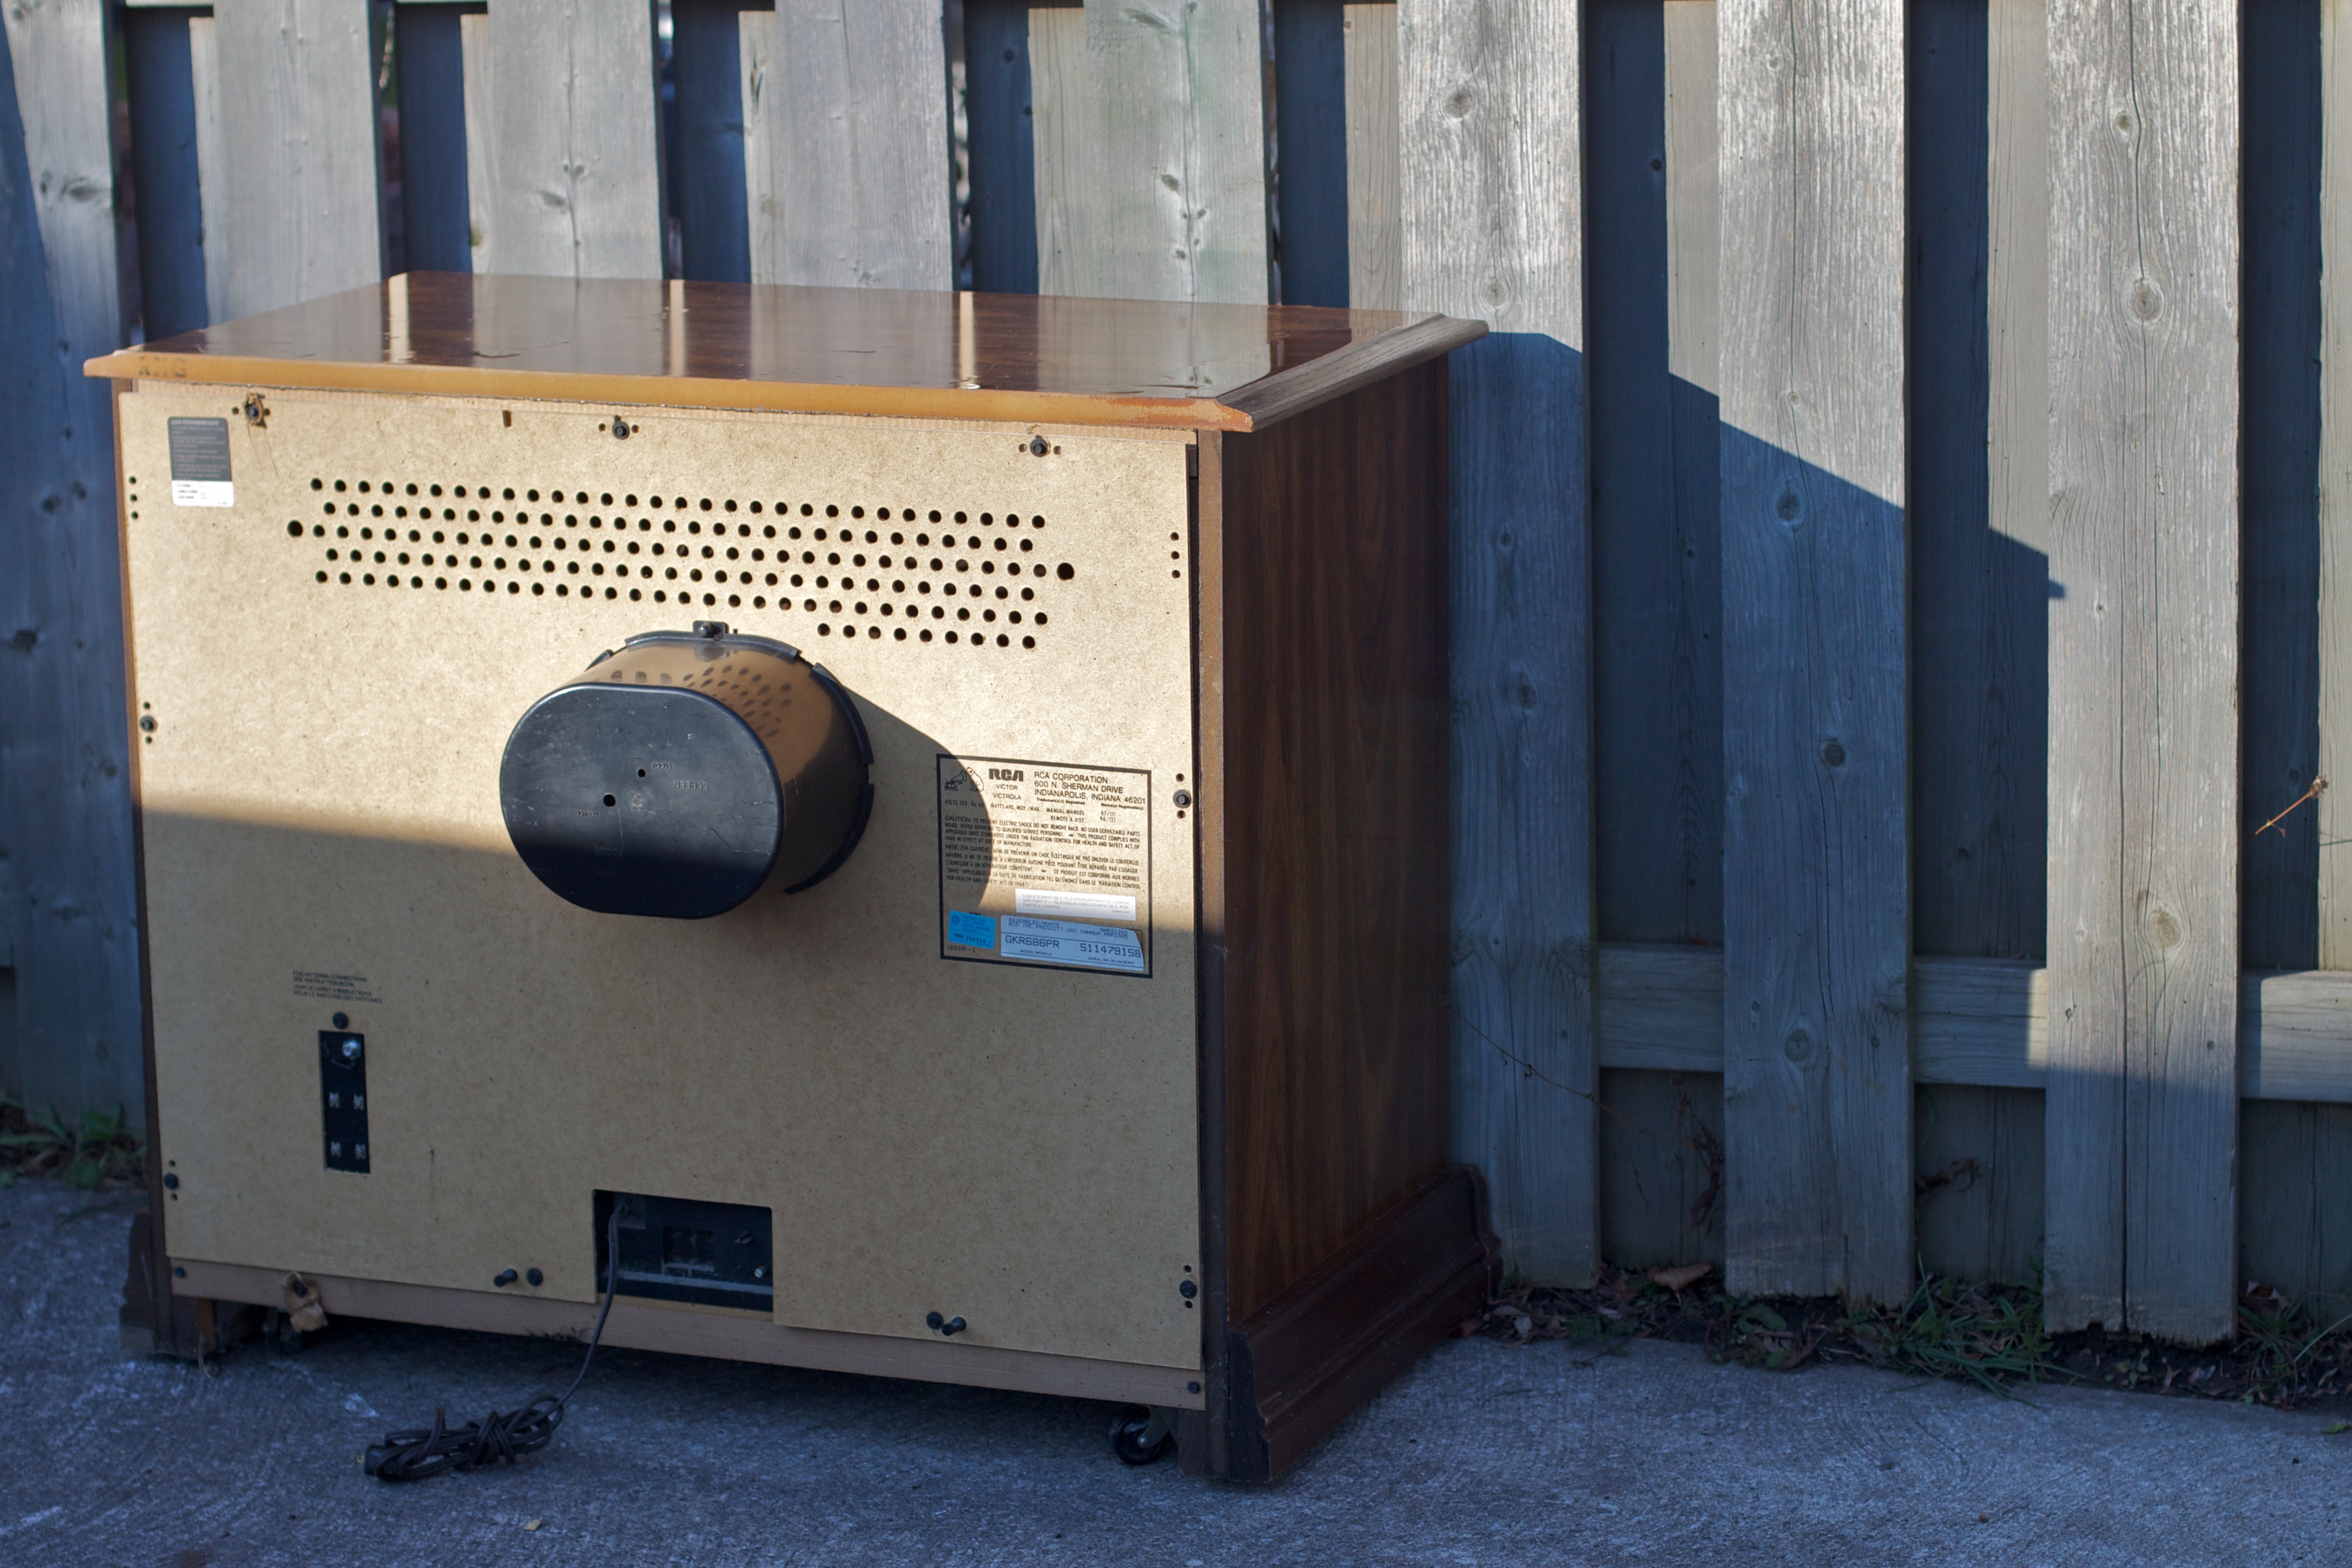
machine, blue, television, tv, outdoor structure